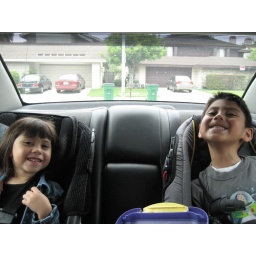
the kids in their car seats